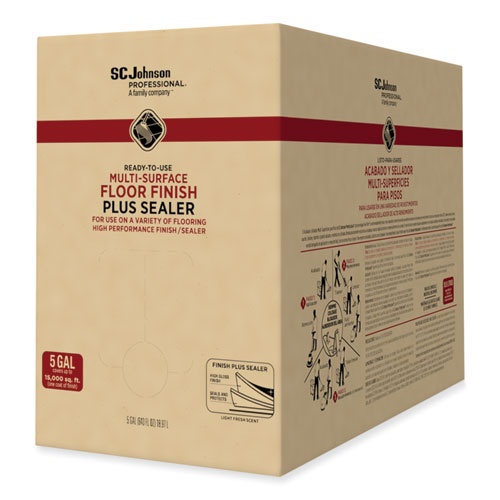
Ready-to-use Multi-surface Floor Finish Plus Sealer, Light Fresh Scent, 5 Gal Bag-in-box
Brand: SC Johnson Professional®
This high performance finish, plus sealer can be used on a variety of flooring. Ready-to-use finish that is extremely tough, highly repairable and exhibits aggressive adhesion on most flooring substrates. With excellent resistance to scuffs, black heel marks, and dirt embedment, gloss level is quickly restored with multi-speed buffing. This is a versatile finish that is user-friendly, easy to apply and easy to strip, with a light fresh scent.
Category: Home & Garden > Household Supplies > Household Cleaning Supplies > Household Cleaning Products > Floor Cleaning Products